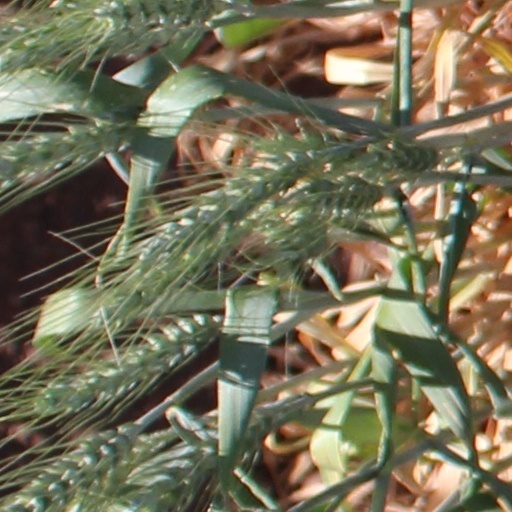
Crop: wheat